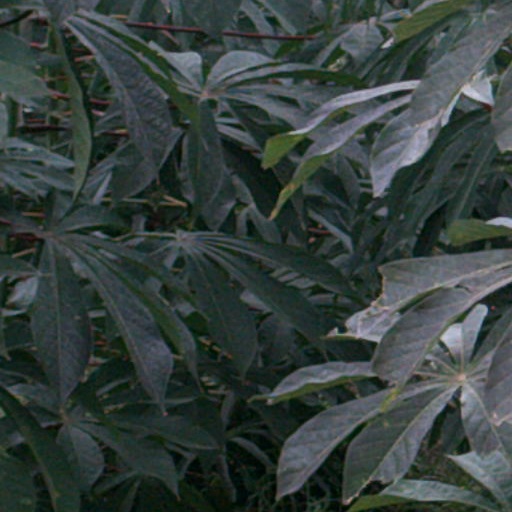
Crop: cassava